1249

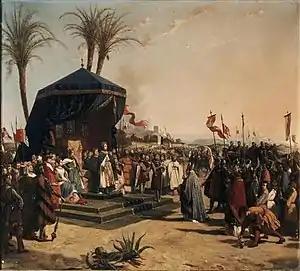
King Louis IX receives Patriarch Robert of Nantes at Damietta in Egypt (1847)

Year 1249 (MCCXLIX) was a common year starting on Friday of the Julian calendar.